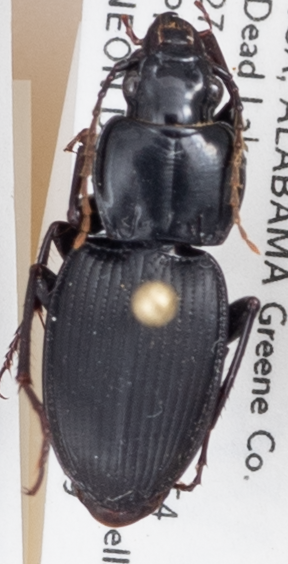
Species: Cyclotrachelus convivus
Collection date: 2017-09-19
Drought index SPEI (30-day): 0.41
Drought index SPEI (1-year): -0.02
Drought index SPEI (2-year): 0.24